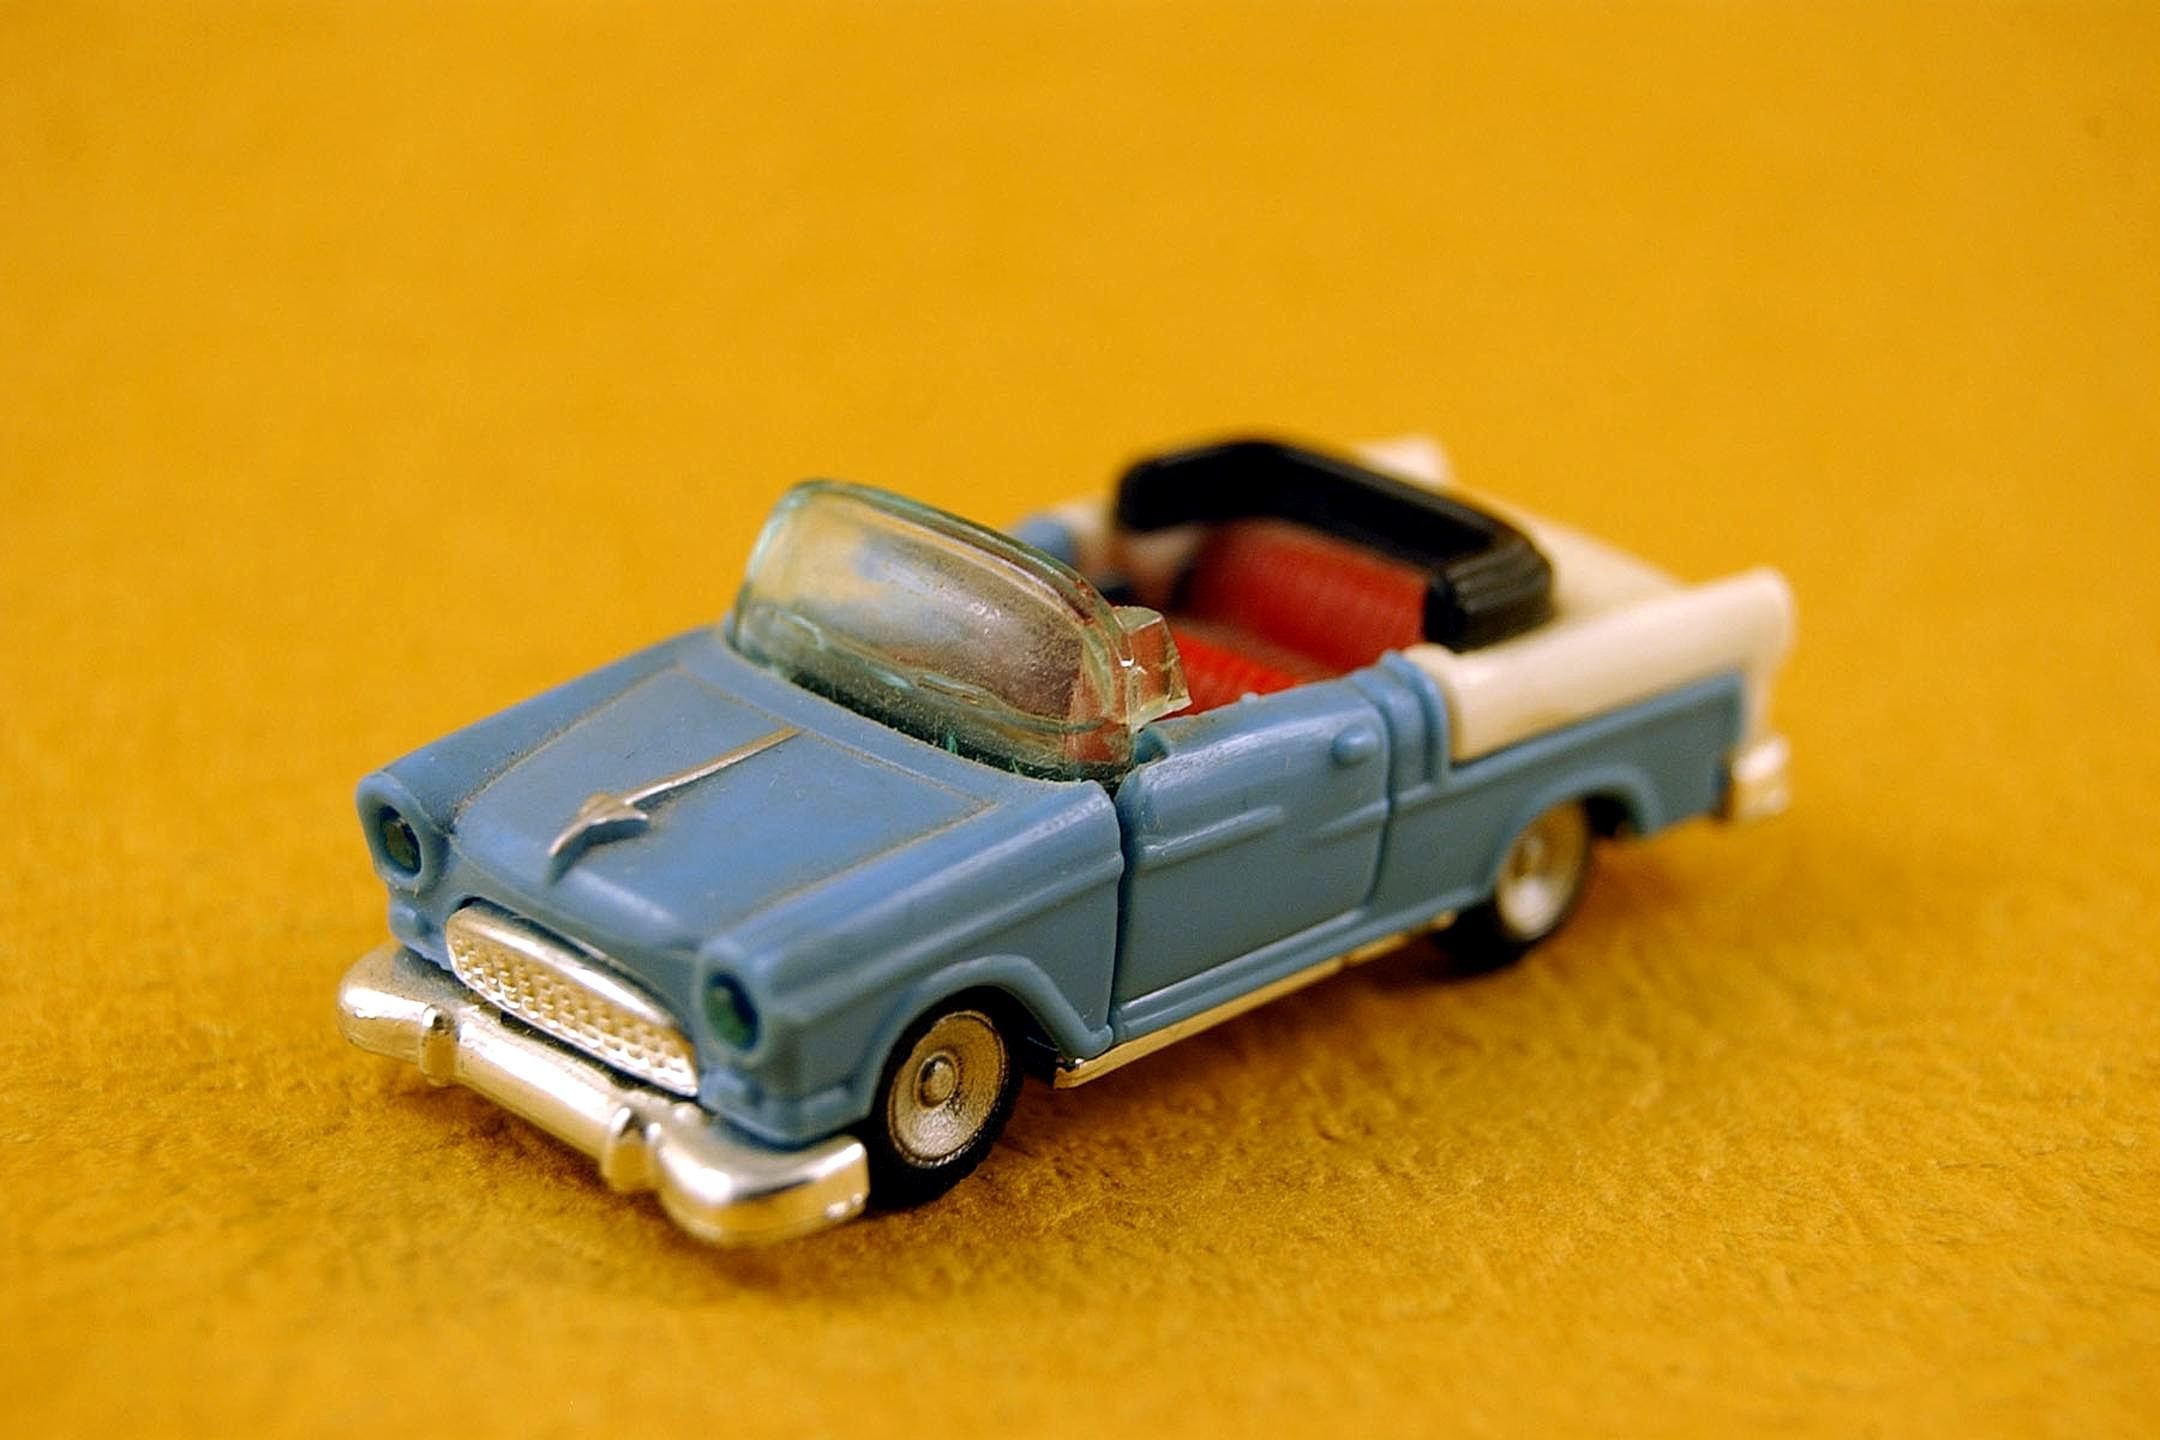
car, play, automobile, kid, transportation, vehicle, child, auto, toy, childhood, vintage car, race car, fun, classic, model car, land vehicle, scale model, automobile make, automotive design